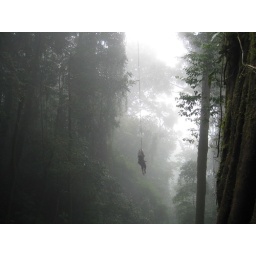
Jungle swing in the cloud forest